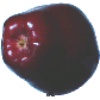
Label: Apple Red Delicious 1